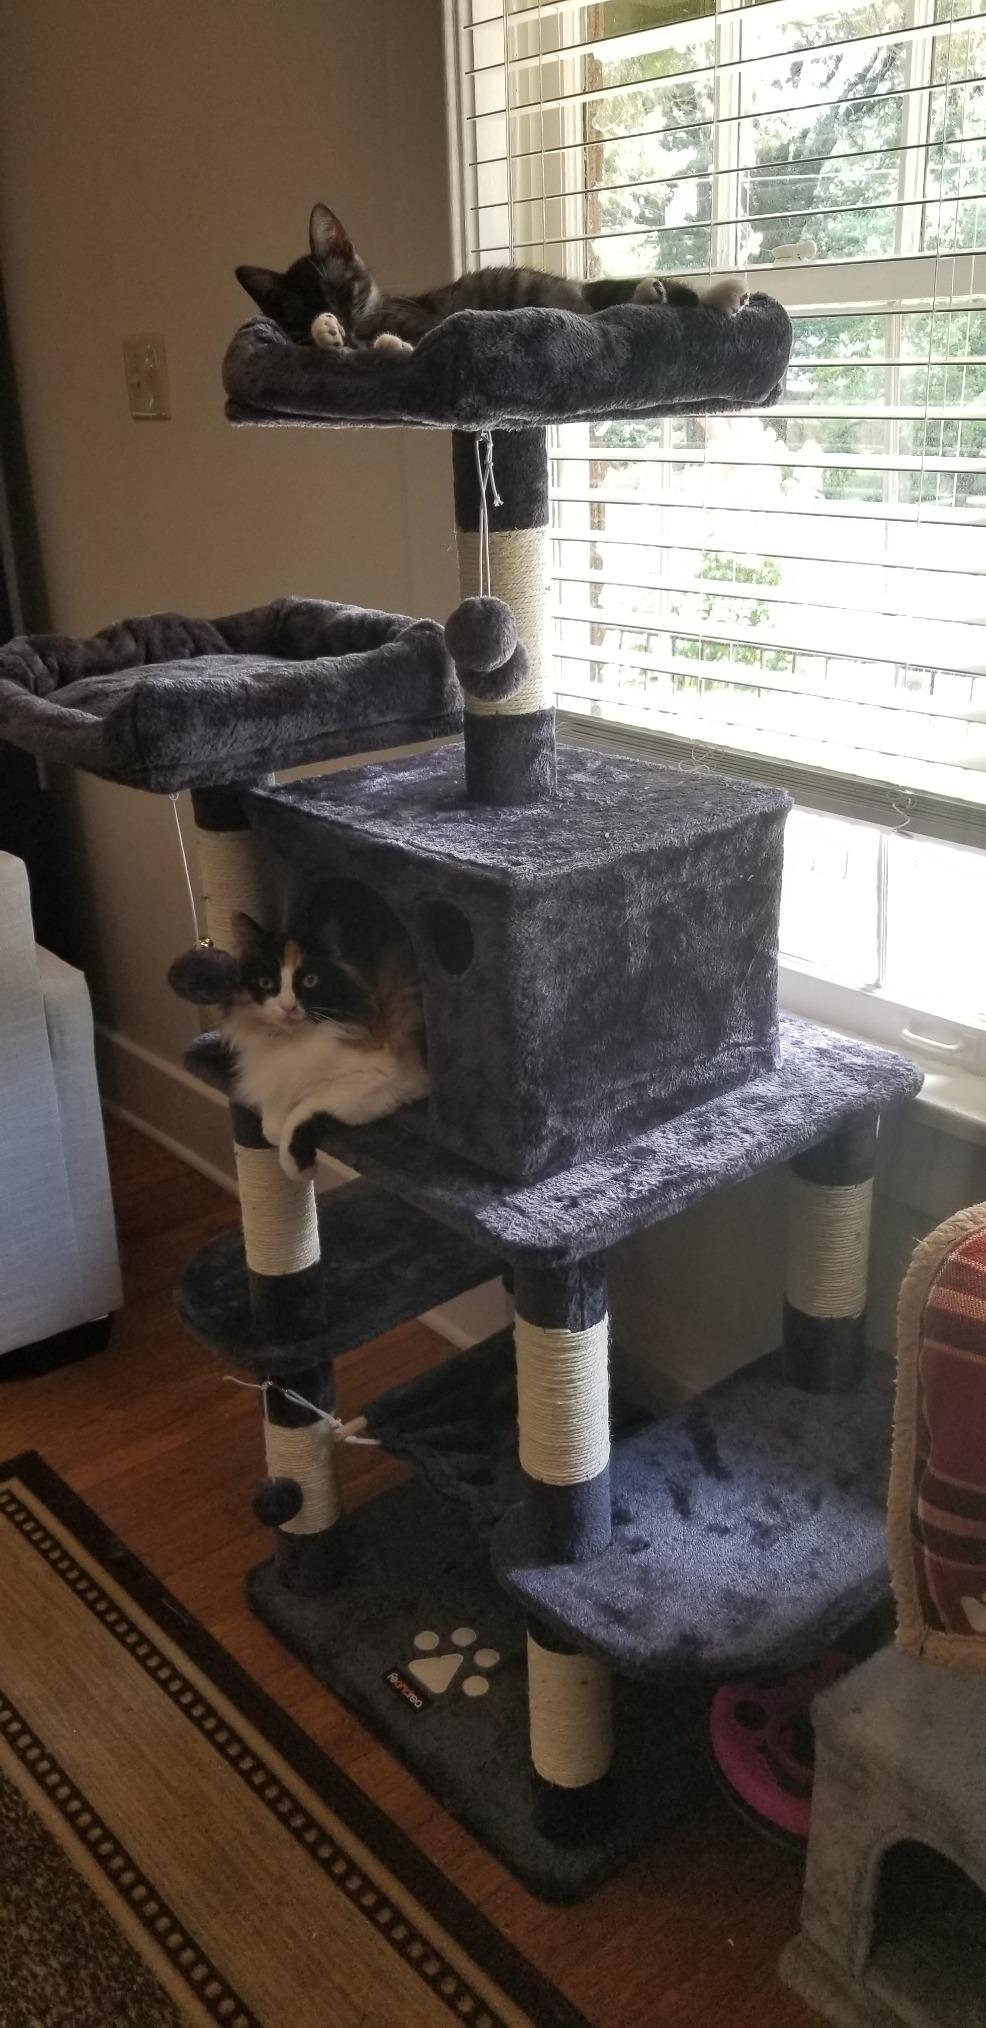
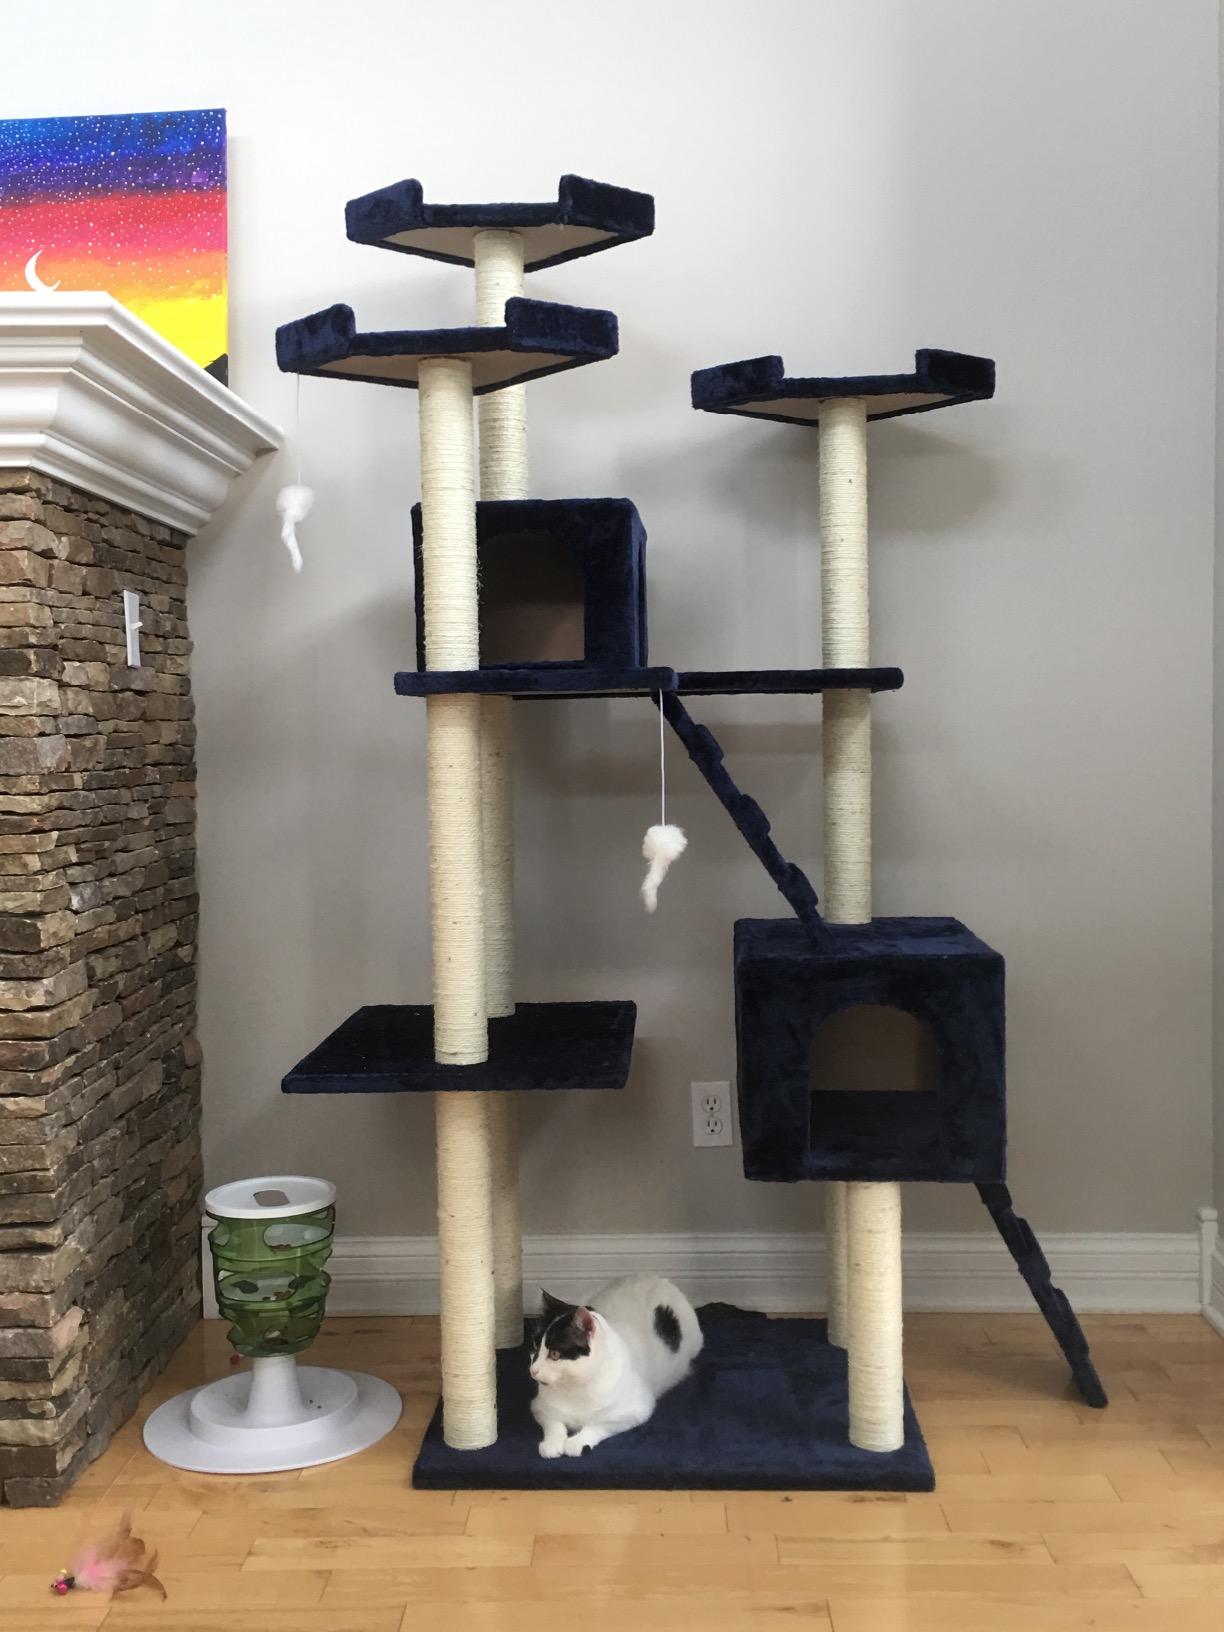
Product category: items_cat tree
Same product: no